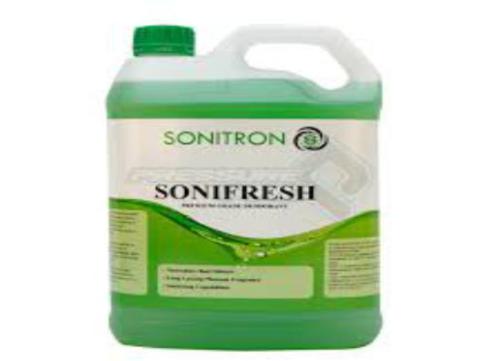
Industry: Electronic